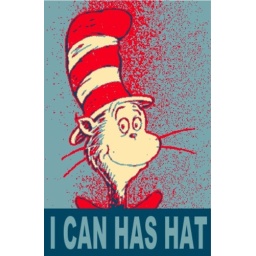
a cat in a hat